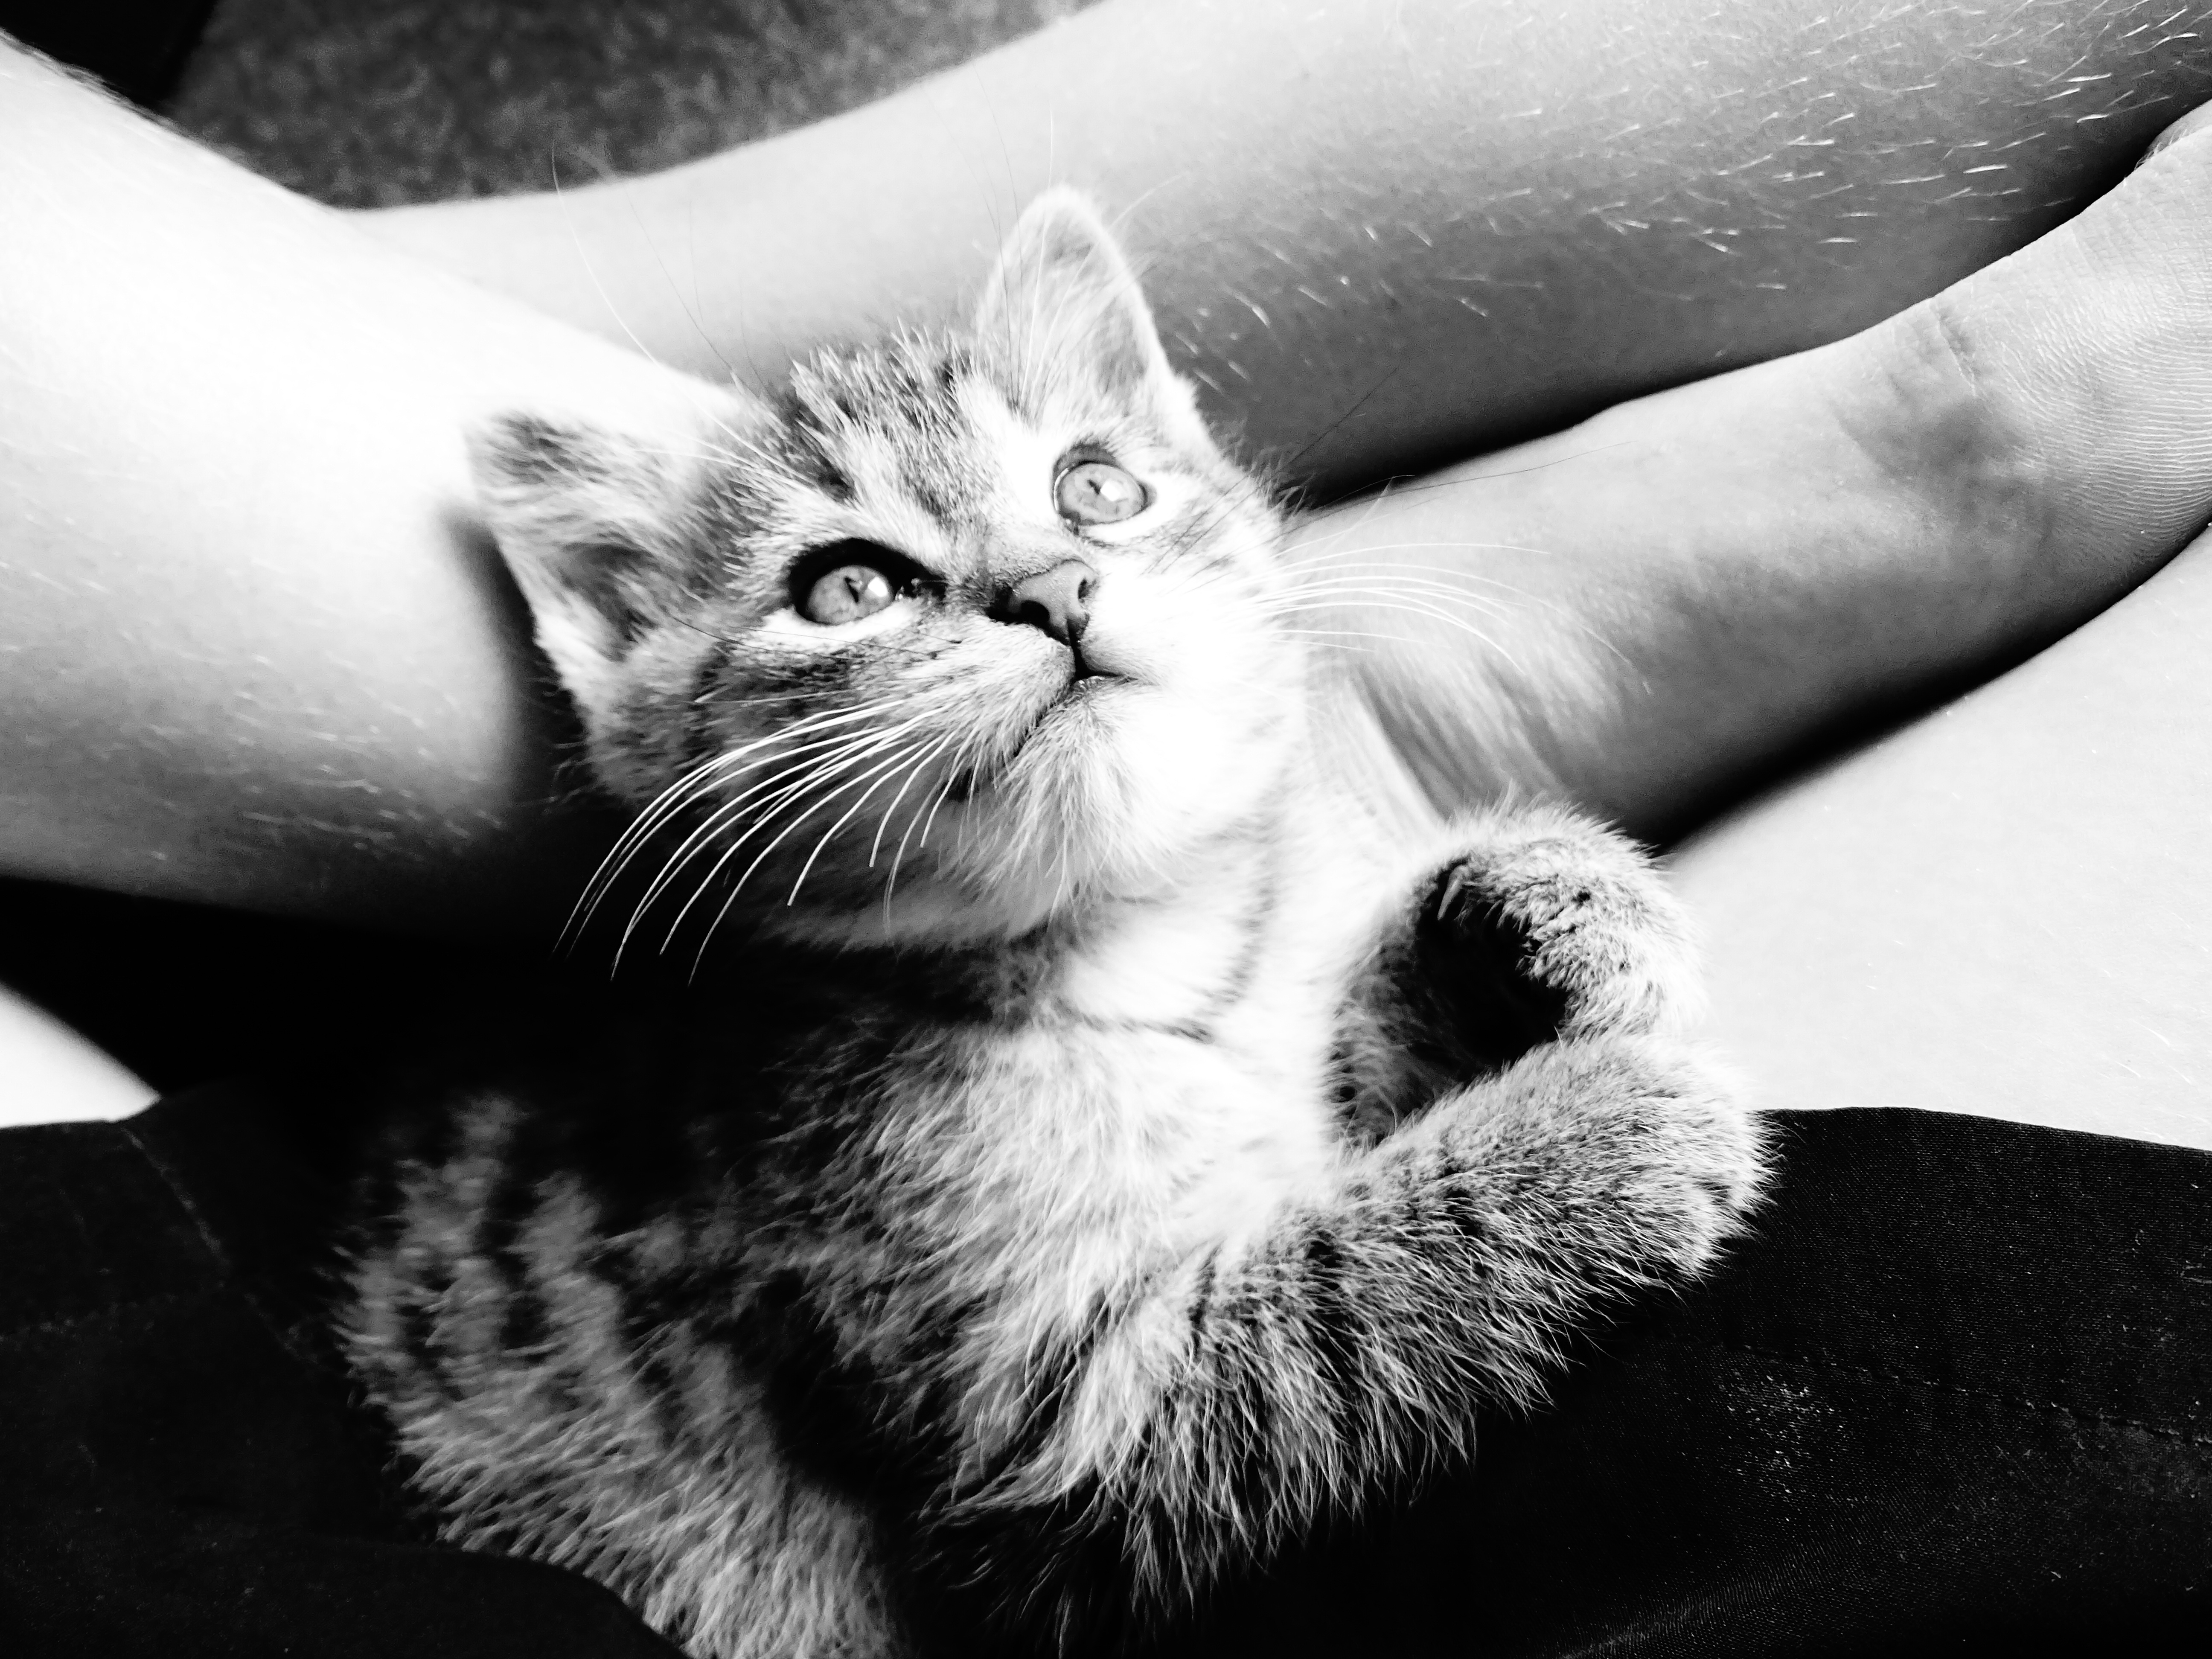
hand, black and white, white, view, cute, kitten, cat, small, mammal, black, monochrome, whiskers, vertebrate, paws, monochrome photography, small to medium sized cats, cat like mammal